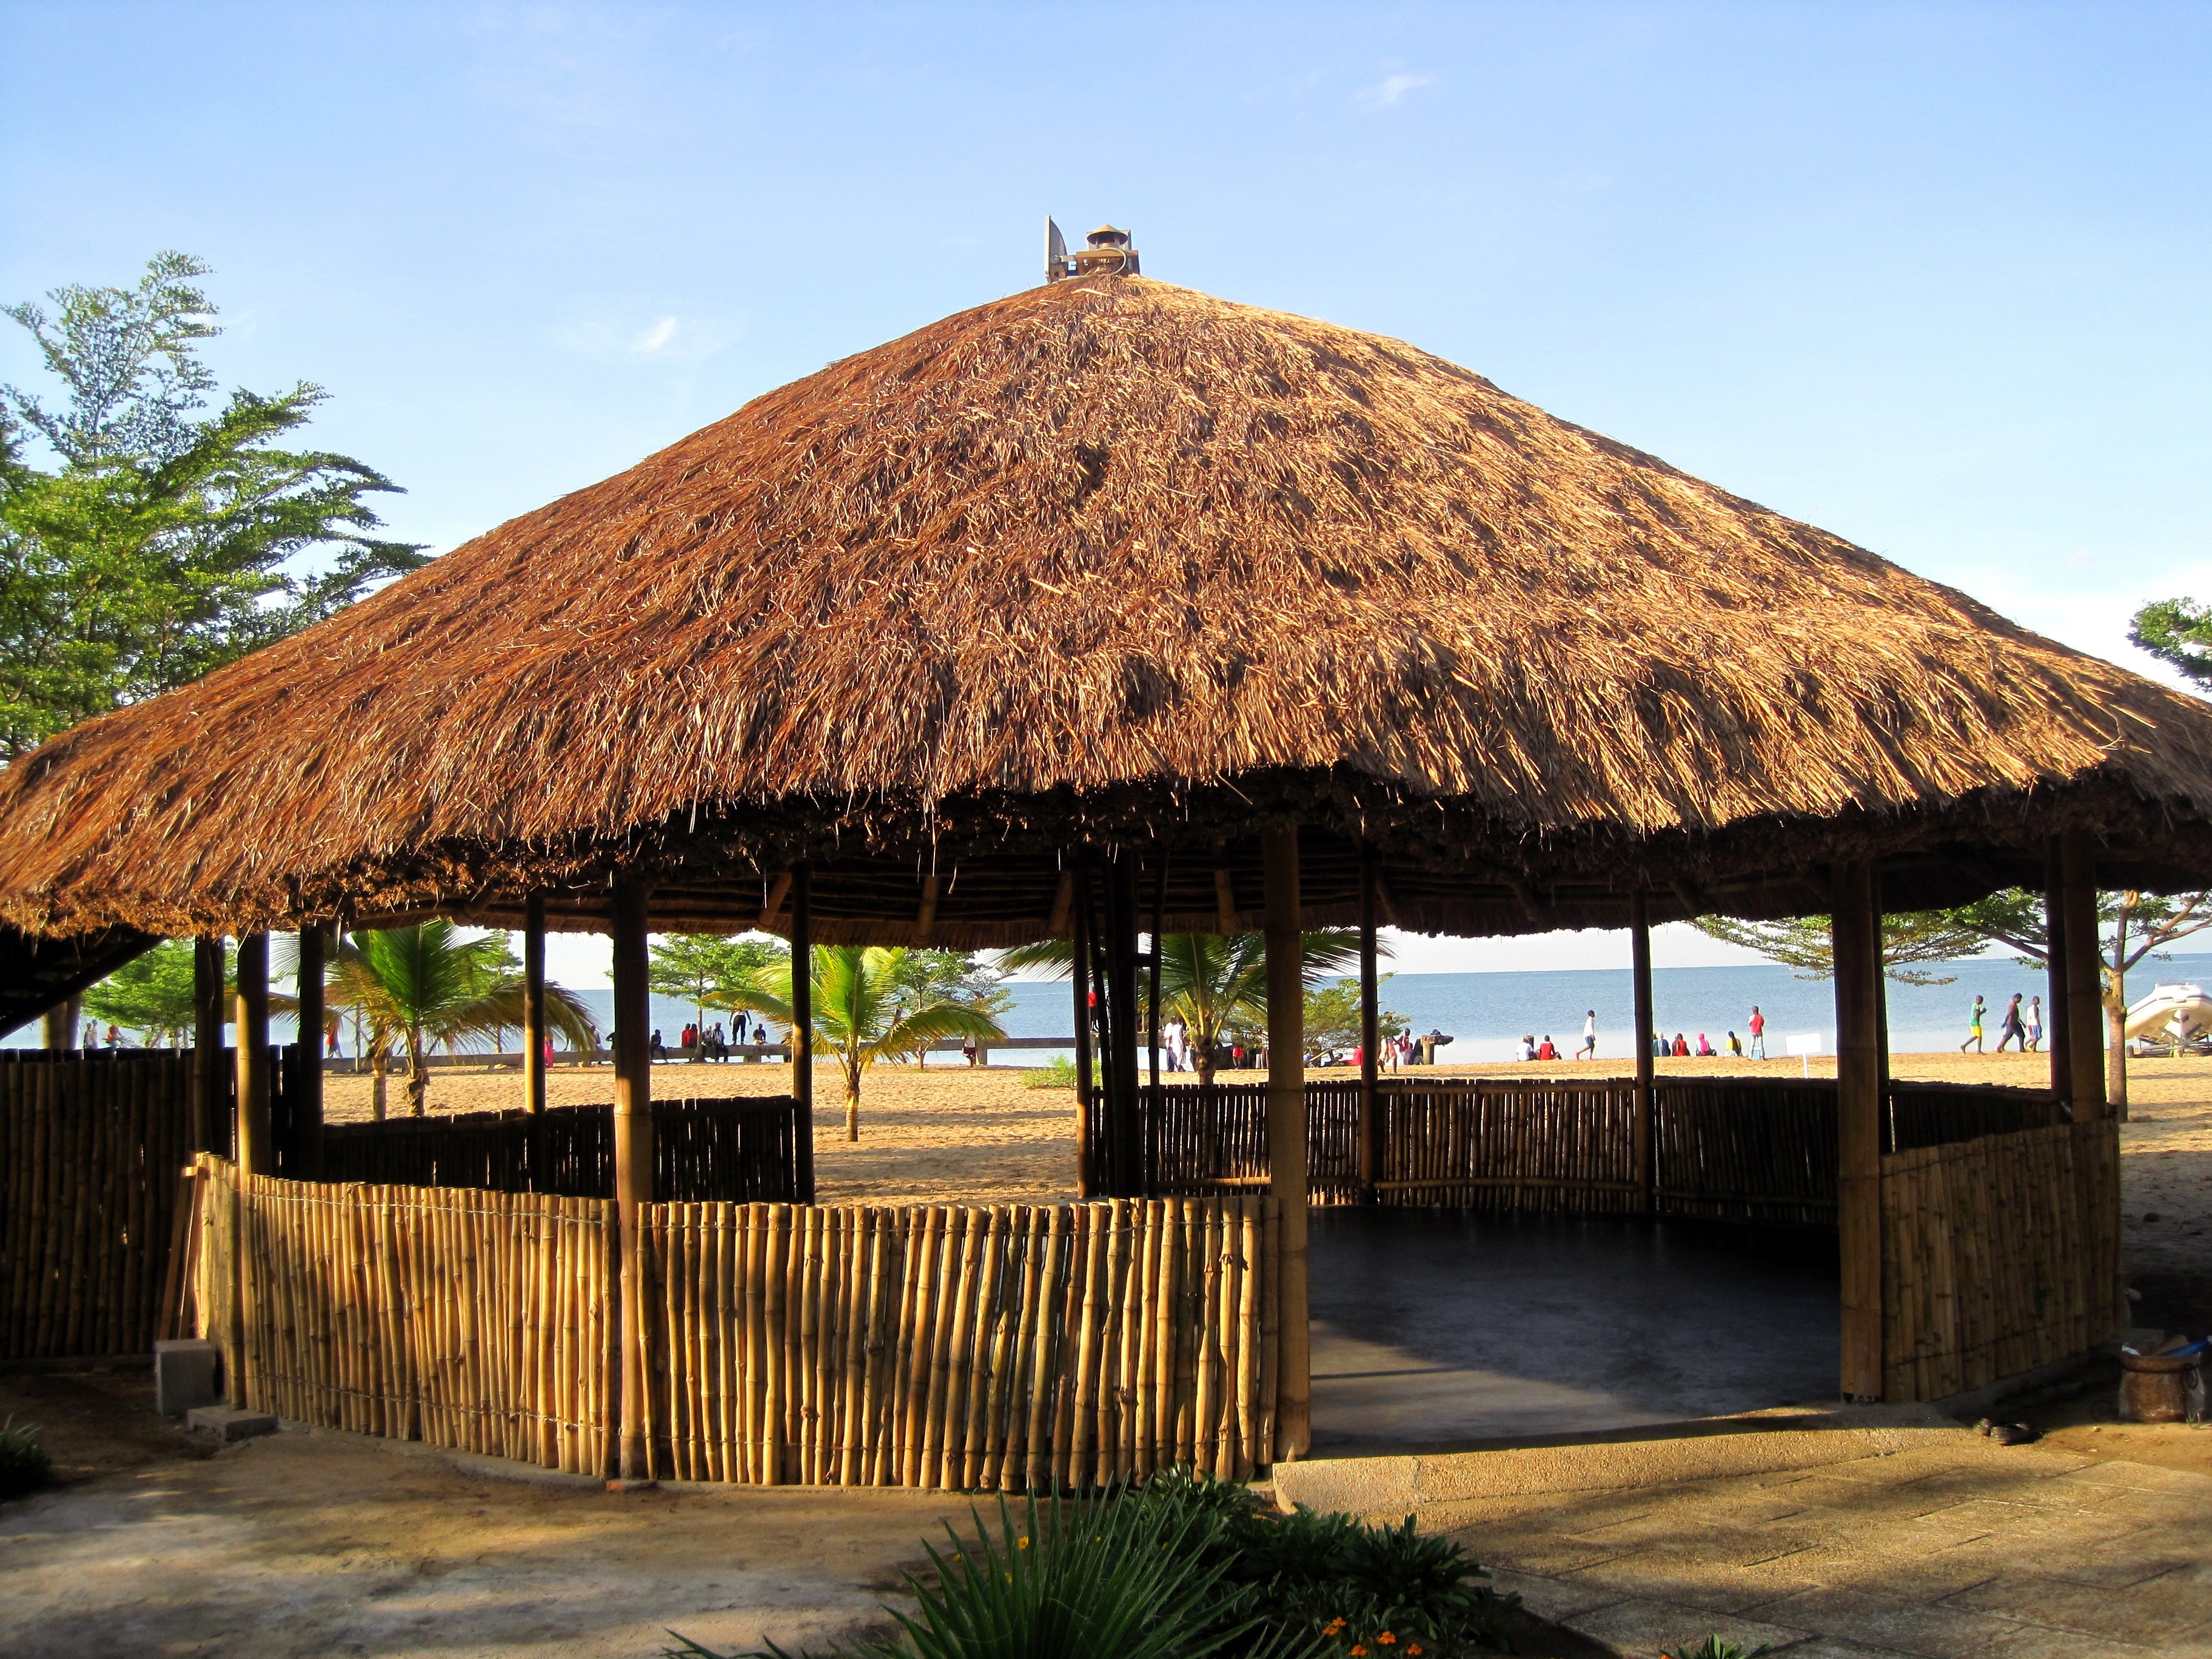
wood, barn, hut, africa, gazebo, estate, thatching, lapa, rural area, thatch roof, entertainment area, reed walls, lake in background